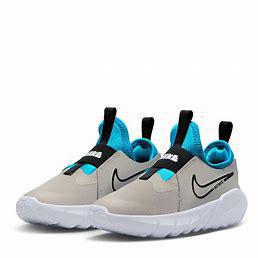
Brand: Nike
Model: Flex Runner 2